Santa Cruz de Tenerife

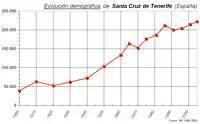
Population

In 1990, the population peaked above the 200,000 mark. Santa Cruz de Tenerife and the city of San Cristóbal de La Laguna form a continuous urban area, with a combined population of over 380,000 inhabitants.